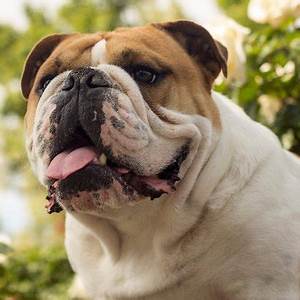
Label: cane